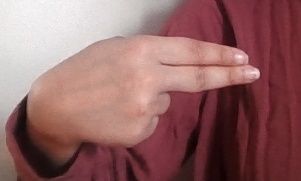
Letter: ain